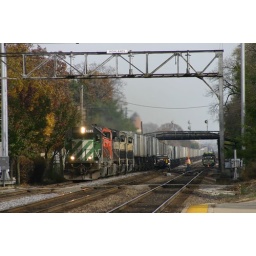
WB Z train under the remains of a Q signal bridge in Hinsdale.